Leena Luhtanen

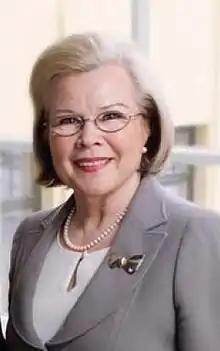
Luhtanen in 2005

Leena Luhtanen (née "Nikulainen"; born 12 February 1941) is a Finnish politician and a former member of the cabinet. Luhtanen is a member of the Social Democratic Party, and served in the parliament from 1991 until 2007.